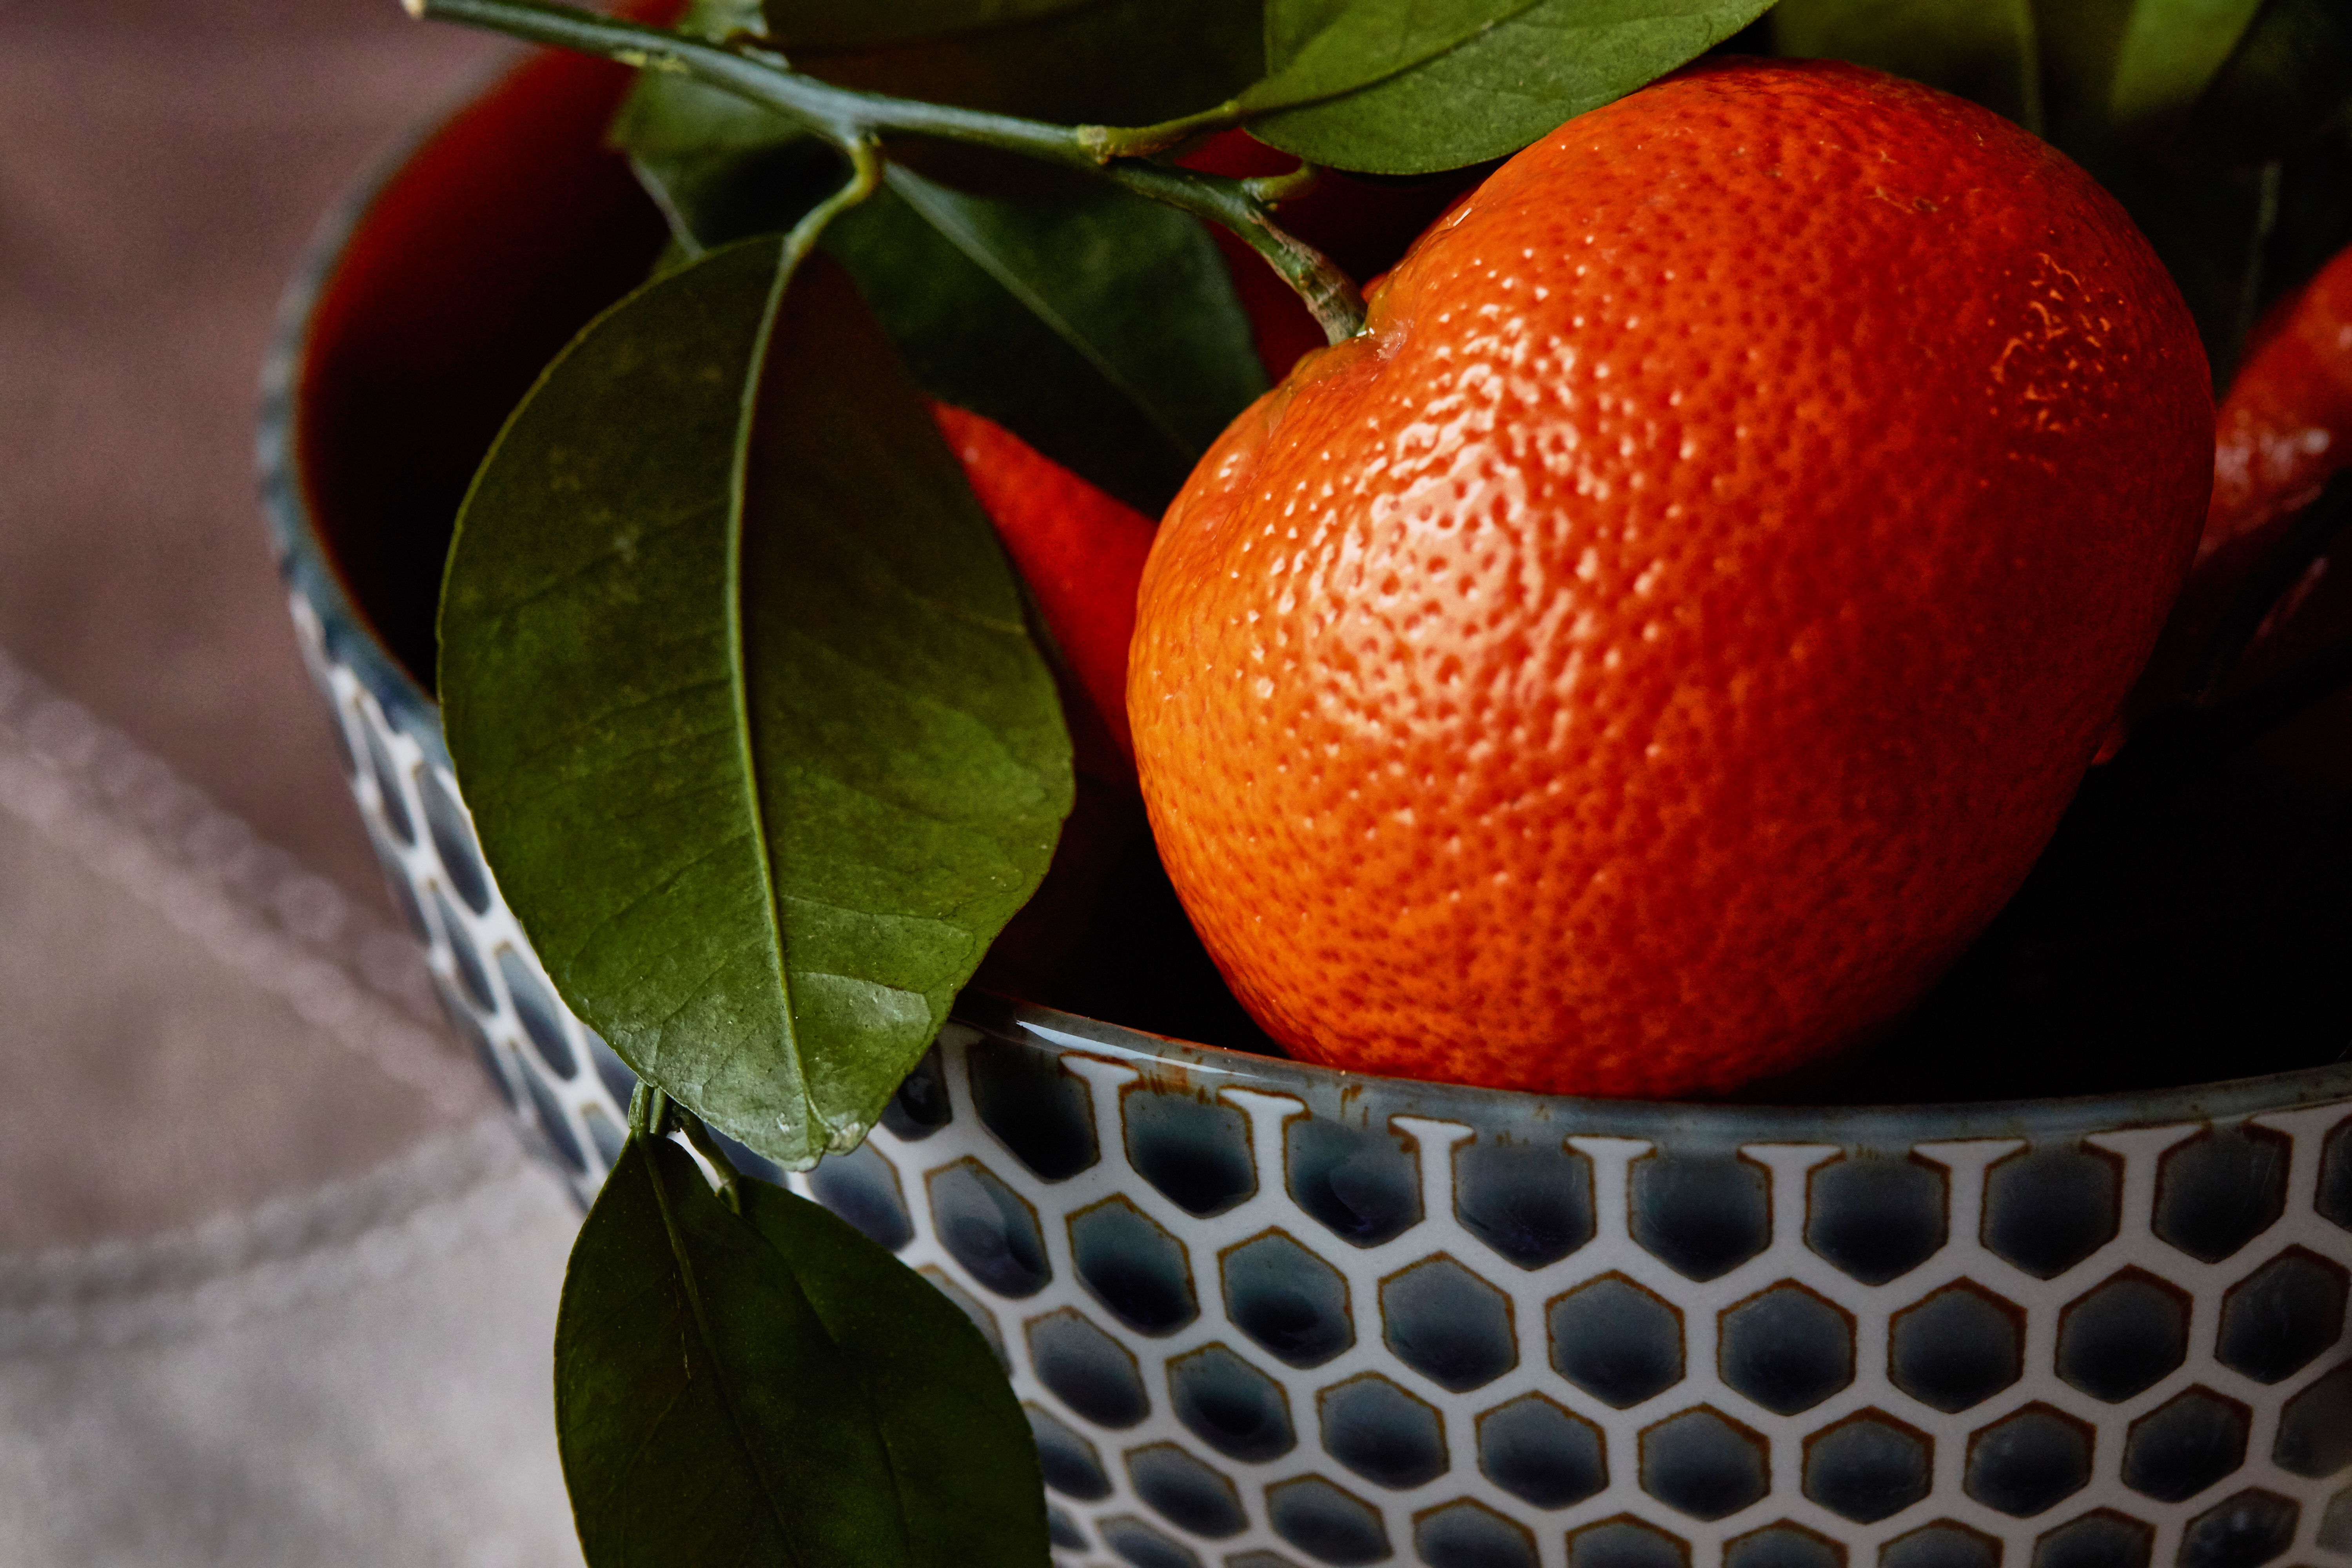
clementine, mandarin orange, citrus, rangpur, tangerine, fruit, orange, tangelo, calamondin, bitter orange, grapefruit, food, plant, valencia orange, vegetarian food, still life photography, kumquat, accessory fruit, lime, natural foods, produce, seedless fruit, yuzu, still life, superfood